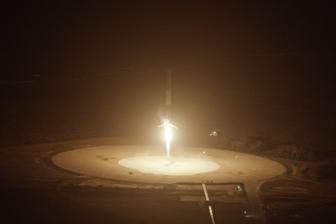
Building: Landing Zones 1 and 2
Country: United States of America
Year built: 2015
SpaceX's landing facility at Cape Canaveral Space Force Station This article is about the Florida landing zones. For LZ-4, the California landing zone, see SpaceX Landing Zone 4 . Landing Zone 1 and 2 The first-stage booster core B1019 of Falcon 9 flight 20 approaching Landing Zone 1 in December 2015 Launch site Cape Canaveral Space Force Station Coordinates 28°29′09″N 80°32′40″W / 28.48583°N 80.54444°W / 28.48583; -80.54444 Short name LZ-1, LZ-2 Operator SpaceX LZ-1 landing history Status Active Landings 48 (47 successful, 1 failure) First landing 21 December 2015 ( Falcon 9 flight 20 ) Last landing 11 November 2024 ( Koreasat 6A ) Associated rockets Falcon 9 Full Thrust , Falcon Heavy , Falcon 9 Block 5 LZ-2 landing history Status Active Landings 11 (all successful) First landing 6 February 2018 ( Falcon Heavy test flight ) Last landing 25 June 2024 ( GOES-U ) Associated rockets Falcon Heavy , Falcon 9 Block 5 Landing Zone 1 and Landing Zone 2 , also known as LZ-1 and LZ-2 respectively, are landing facilities at Cape Canaveral Space Force Station used by SpaceX . They allow the company to land the first stage of its Falcon 9 rocket or the two side boosters of its Falcon Heavy rocket. The facilities were built on land leased in February 2015 on the site of the former Launch Complex 13 . Landing Zone 1 saw its first use on 21 December 2015 when B1019 touched down during Falcon 9 flight 20 . Landing Zone 2 was added ahead of the first Falcon Heavy test flight on 6 February 2018. During a Falcon Heavy launch, both LZ’s are used allowing the two side boosters to land simultaneously. Site Landing Zones 1 and 2 are located at the former location of Launch Complex 13, which has been demolished and replaced by two circular landing pads 282 feet (86 m) in diameter and marked with a stylized X from the SpaceX company logo. Four more 150 feet (46 m) diameter pads were initially planned to be built to support the simultaneous recovery of additional boosters used by the Falcon Heavy , although only one extra pad has been built. Planned infrastructure additions to support operations includes improved roadways for crane movement, a rocket pedestal area, remote-controlled fire suppression systems in case of a landing failure, and a large concrete foundation, away from the future three landing pads, for attaching the booster stage when taking the rocket from vertical to horizontal orientation. Operations at the facility began after seven earlier landing tests by SpaceX, five of which involved intentional descents into the open ocean, followed by two failed landing tests on an ocean-going platform. As of March 2, 2015, the Air Force's sign for LC-13 was briefly replaced with a sign identifying it as Landing Complex . The site was renamed Landing Zone prior to its first use as a landing site. Elon Musk indicated in January 2016 that he thought the likelihood of successful landings for all of the attempted landings in 2016 would be approximately 70 percent, hopefully rising to 90 percent in 2017, and cautioned that the company expects a few more failures. In July 2016, SpaceX applied for permission to build two additional landing pads at Landing Zone 1 for landing the boosters from Falcon Heavy flights. In May 2017, construction on a second, smaller pad began, called Landing Zone 2. This pad is located about 1,017 feet (310 m) to the northwest of the first pad and is used for landing Falcon Heavy side boosters. By June 2017, the landing pad was modified with a radar reflective paint, to aid with landing precision. Falcon 9 boosters mostly land on LZ-1 pad and rarely land on LZ-2, except in cases when a Cape Canaveral launched booster cannot land on LZ-1, as a previous booster is still sitting on that pad, as in case of Hakuto-R Mission 1's booster B1073.5 on 11 December 2022. The LZ-1 was already occupied by Oneweb Flight#15's booster B1069.4 launched on 8 December 2022, so LZ-2 was used by a Falcon 9 for the first time. Landing history LZ-1 2.5 5 7.5 10 12.5 15 2015 '16 '17 '18 '19 '20 '21 '22 '23 '24 Falcon 9 Success Falcon Heavy Success Falcon 9 Failure Falcon Heavy Failure LZ-2 1 2 3 4 2015 '16 '17 '18 '19 '20 '21 '22 '23 '24 Falcon 9 Success Falcon Heavy Success Falcon 9 Failure Falcon Heavy Failure Booster landings 25 50 75 100 125 150 '10 '11 '12 '13 '14 '15 '16 '17 '18 '19 '20 '21 '22 '23 '24 '25 Ground-pad failure Drone-ship failure Ocean test failure Parachute test failure Ground-pad success Drone-ship success Ocean test success No attempt